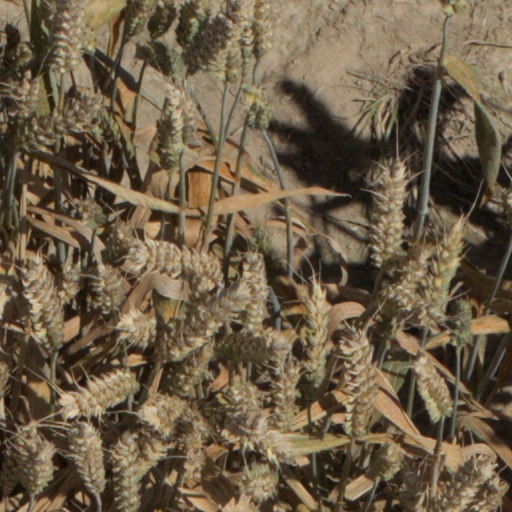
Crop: wheat